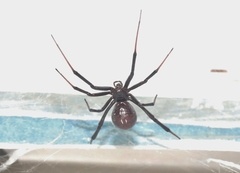
Species: Lactrodectus_hesperus